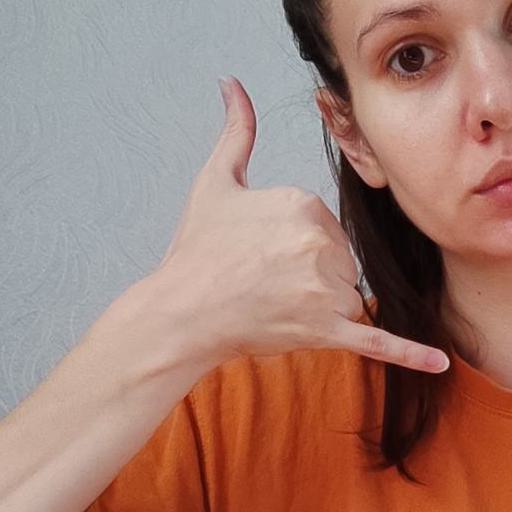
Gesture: call